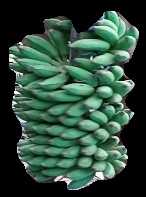
Variety: elakki-bale
Grade: grade1